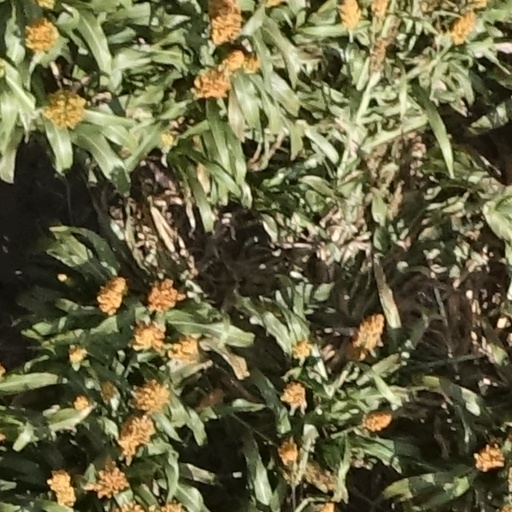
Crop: sorghum